Simon de Vlieger

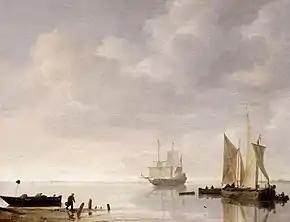
"Coastal Scene"

Simon de Vlieger ( 1601buried 13 March 1653) was a Dutch painter, draughtsman and designer of tapestries, etchings, stained glass windows. While he is mainly known for his marine paintings he also painted beach scenes, landscapes and genre scenes.